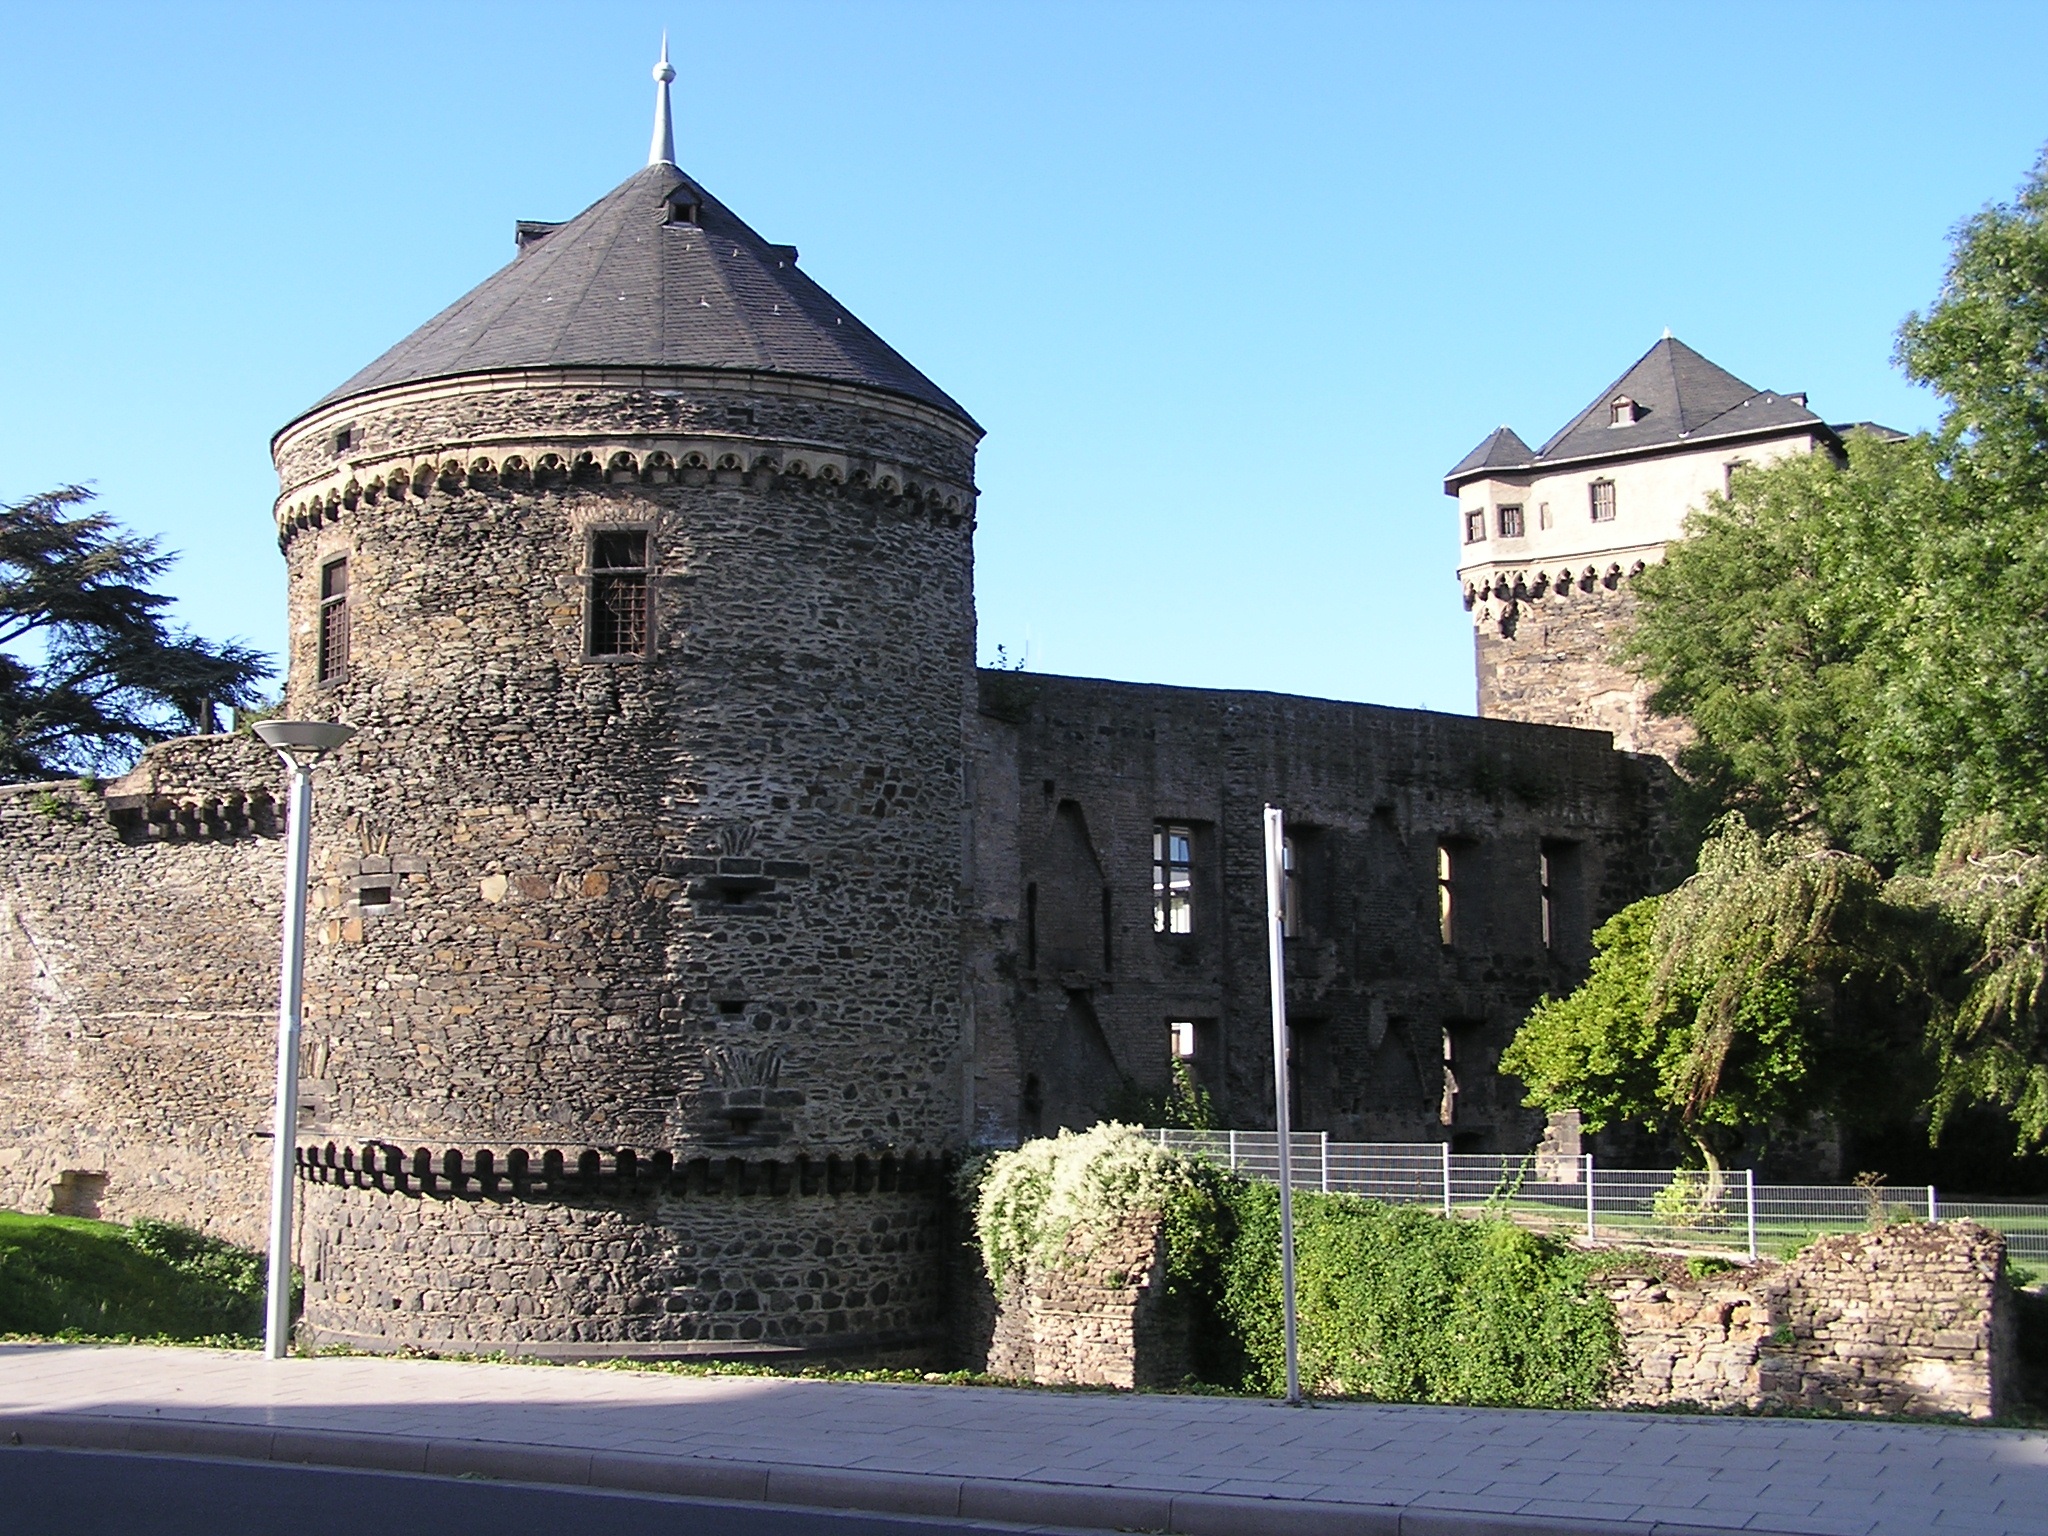
building, chateau, tower, castle, church, fortification, ruin, monastery, estate, andernach